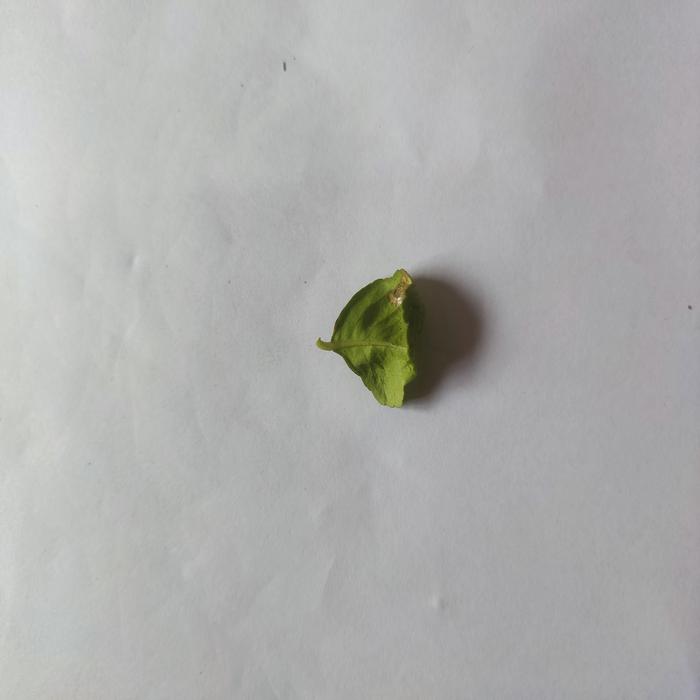
Crop: Lemon
Leaf condition: Leaf_Curl